Urban rail transit

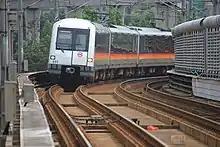
Shanghai Metro Line 5 is a rapid transit line that is erroneously referred to as light rail.

A monorail is a railway in which the track consists of a single rail or beam, as opposed to the traditional track with two parallel rails.